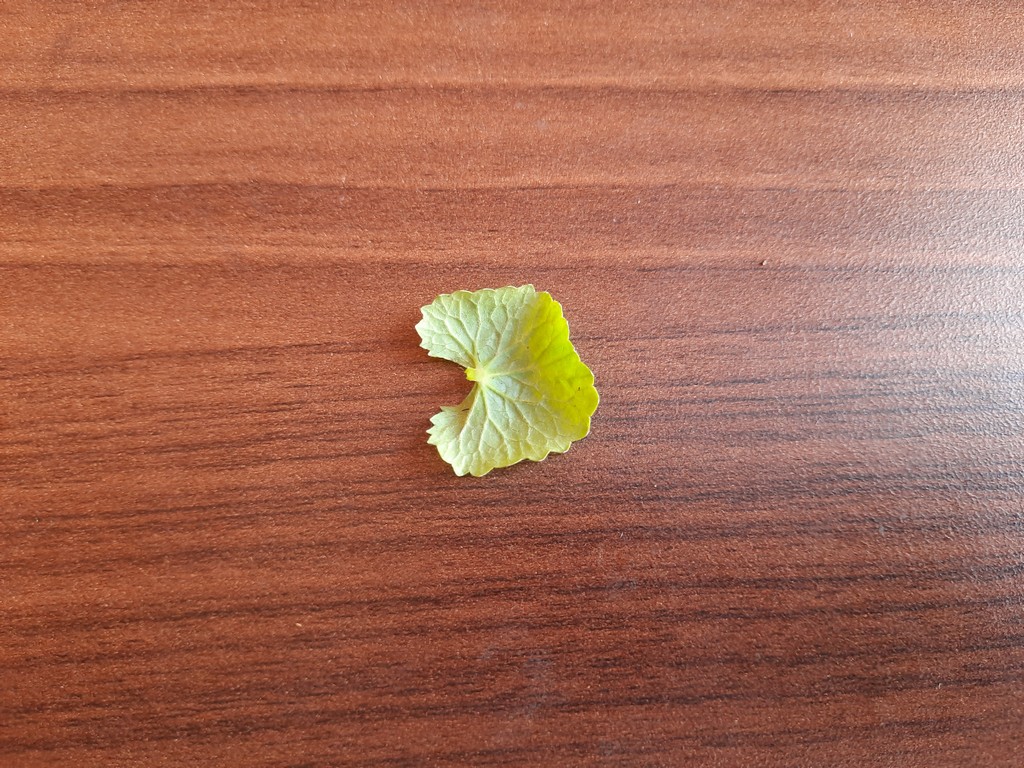
Label: Healthy